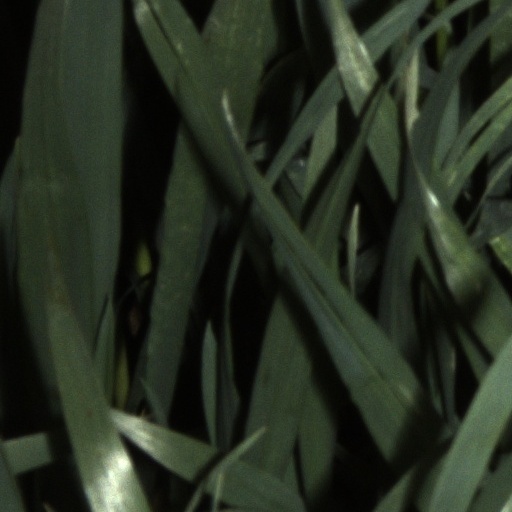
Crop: wheat